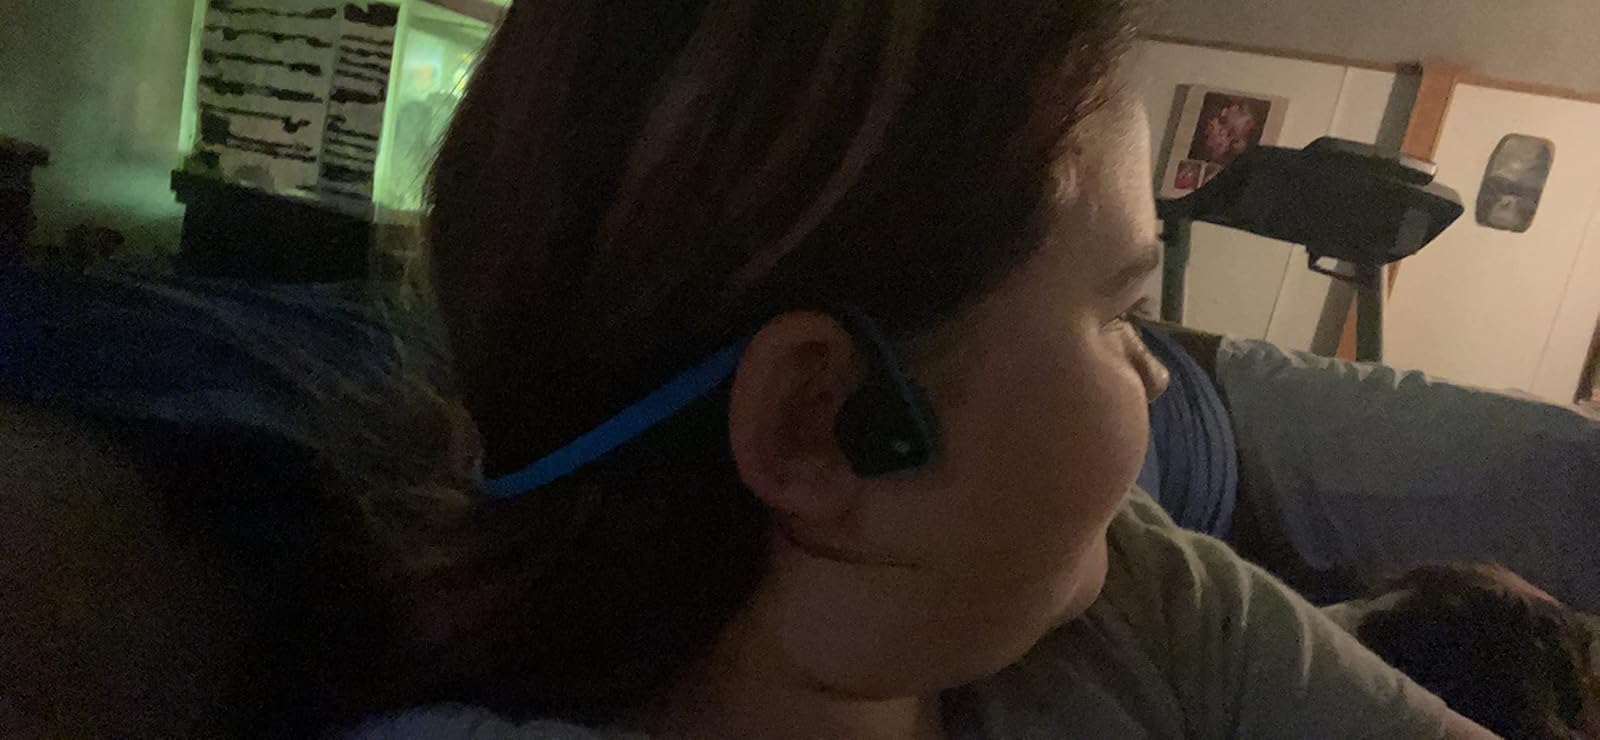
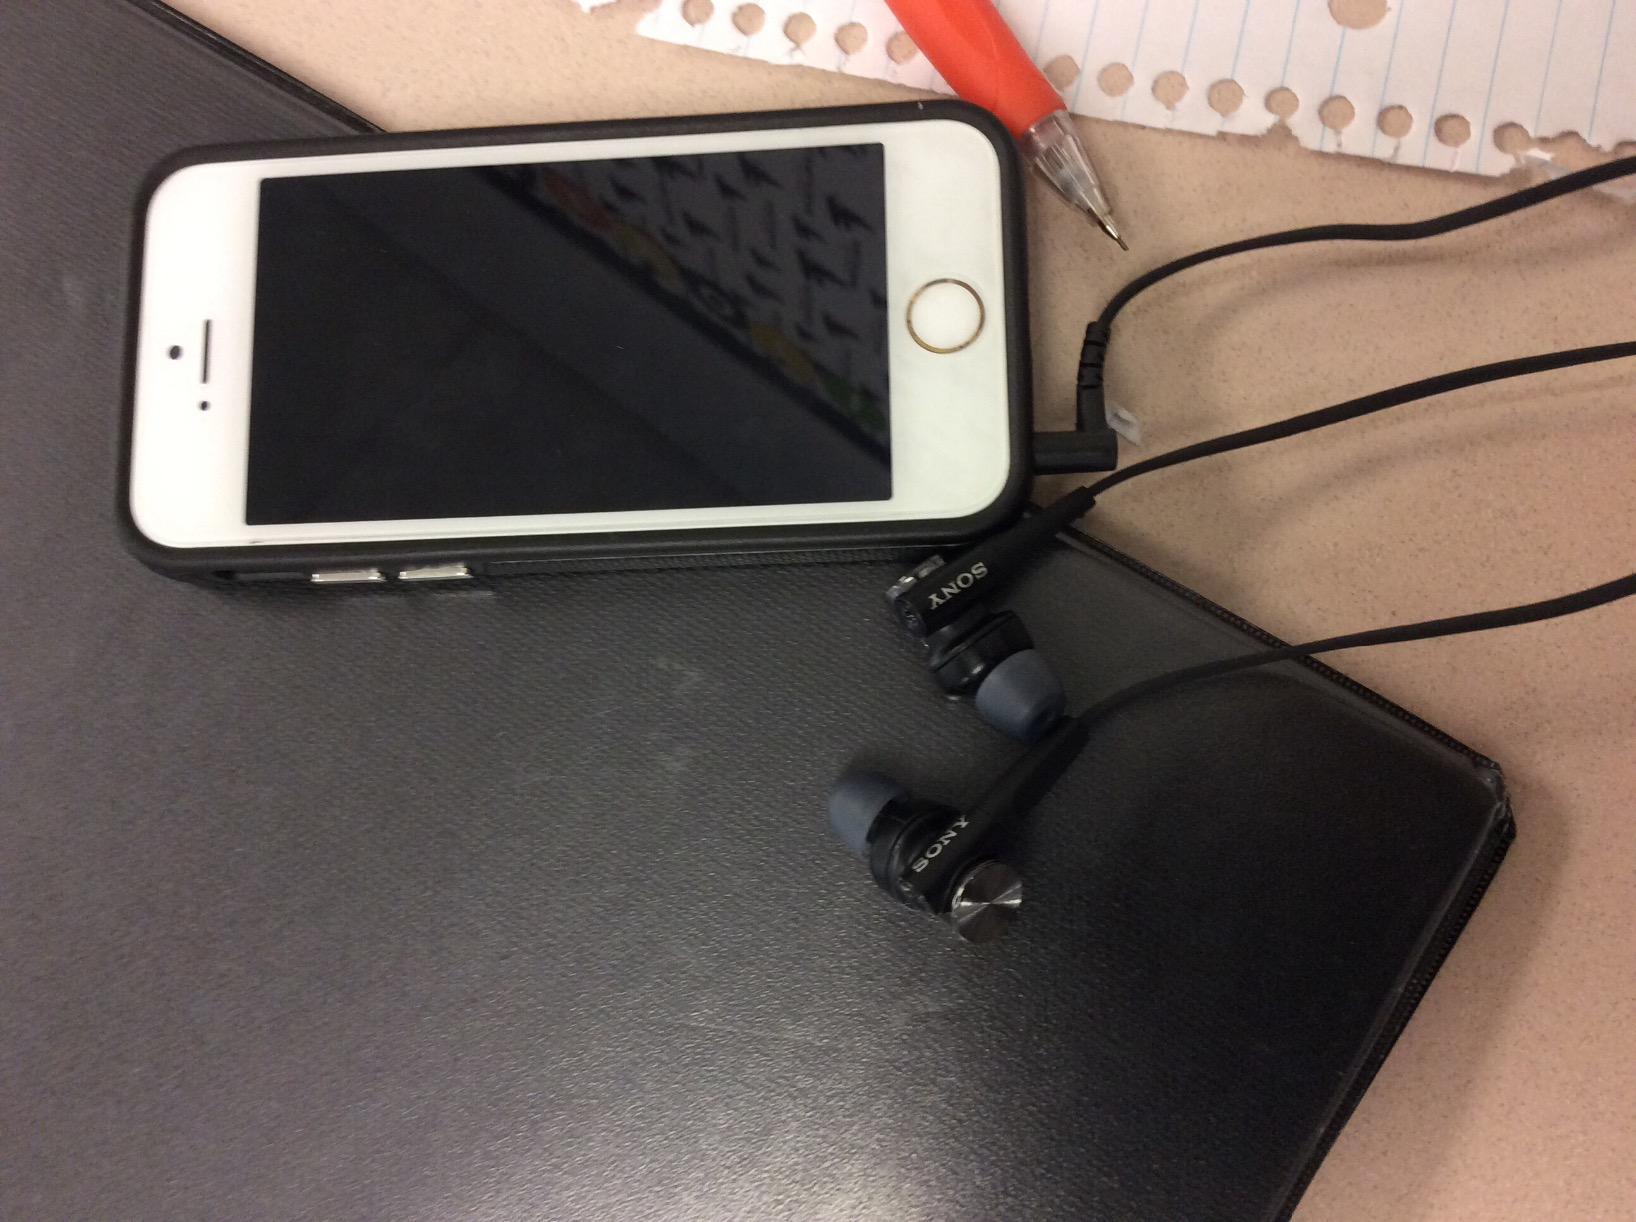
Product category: headphones
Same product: no